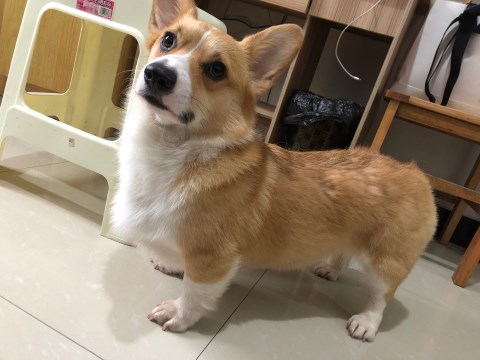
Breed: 2909-n000116-Cardigan